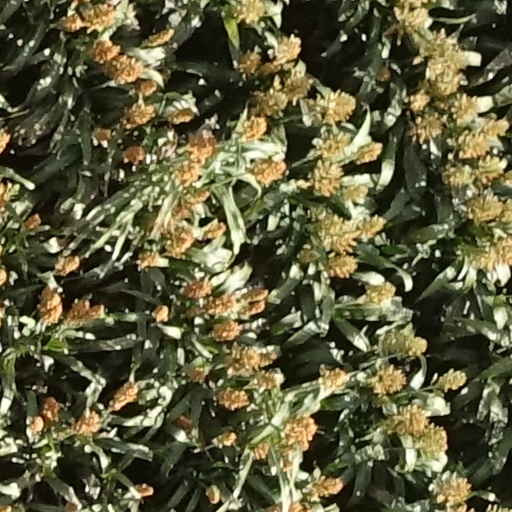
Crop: sorghum